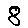
Label: 8